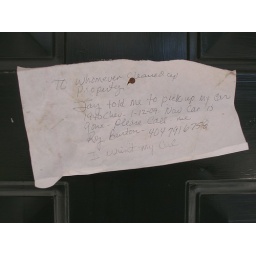
Sign of hardtimes, posted on the front door of a foreclosed house in Paulding County, GA